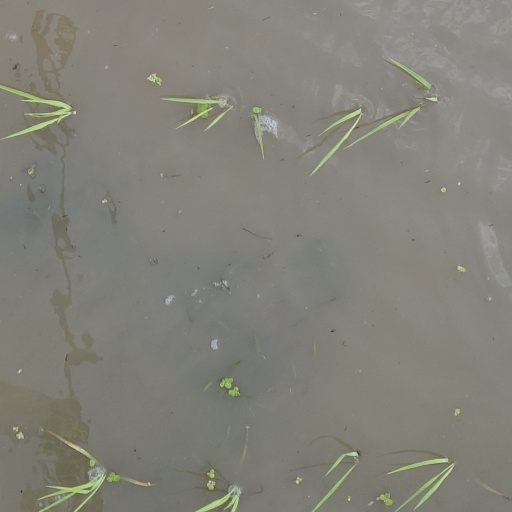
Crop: rice